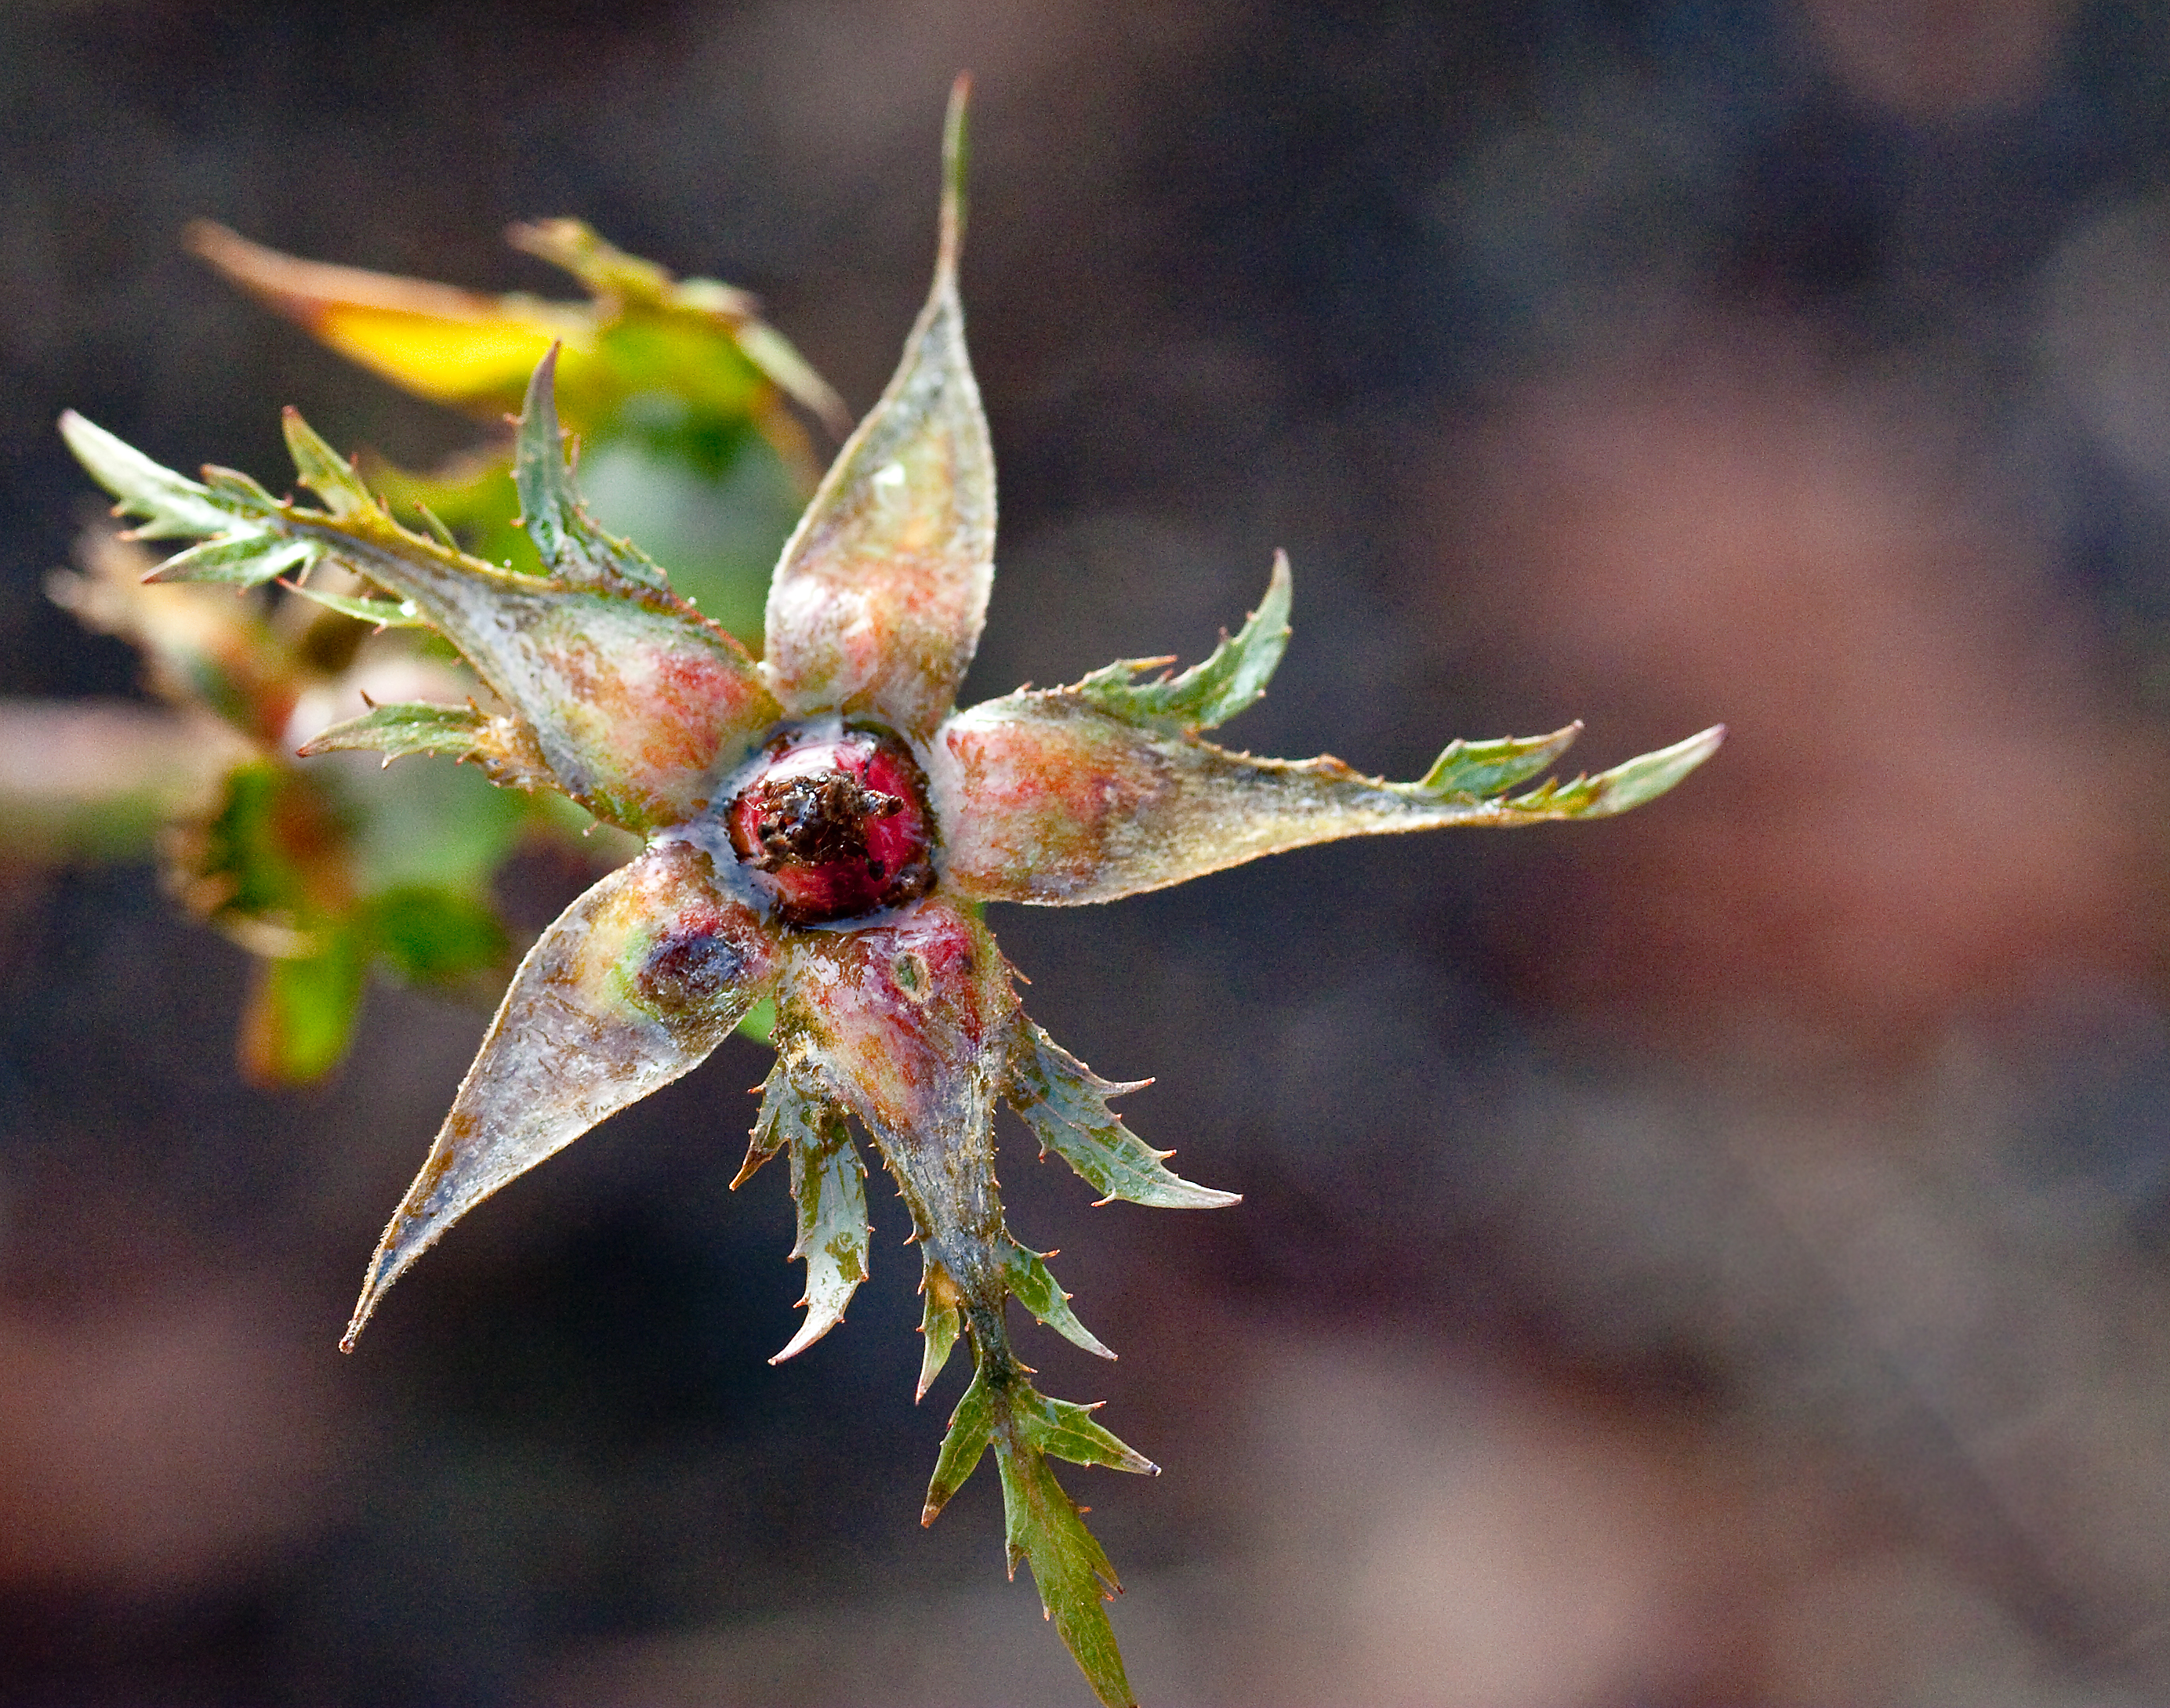
tree, nature, branch, blossom, plant, photography, leaf, seed, flower, frost, ice, produce, autumn, botany, frozen, closeup, flora, fauna, wildflower, close up, bud, rosehip, macro photography, flowering plant, land plant, thorns spines and prickles